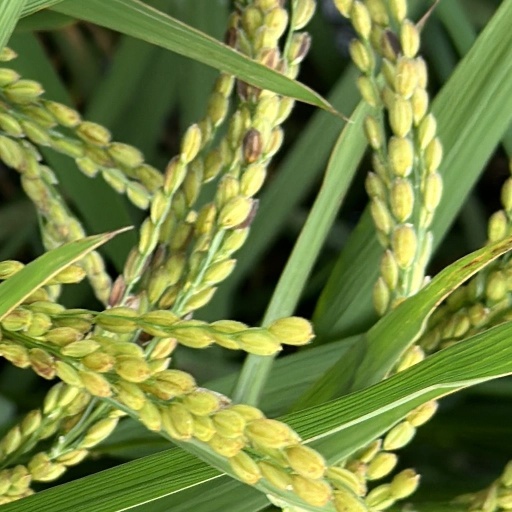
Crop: rice